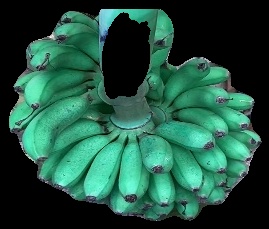
Variety: rasbale
Grade: grade1